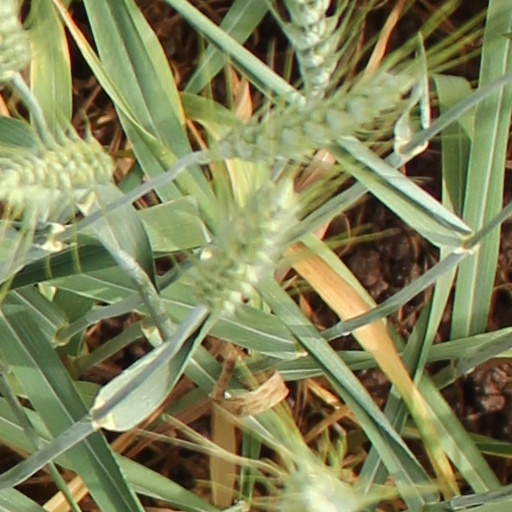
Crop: wheat